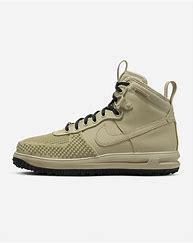
Brand: Nike
Model: Lunar Force 1 Duckboot